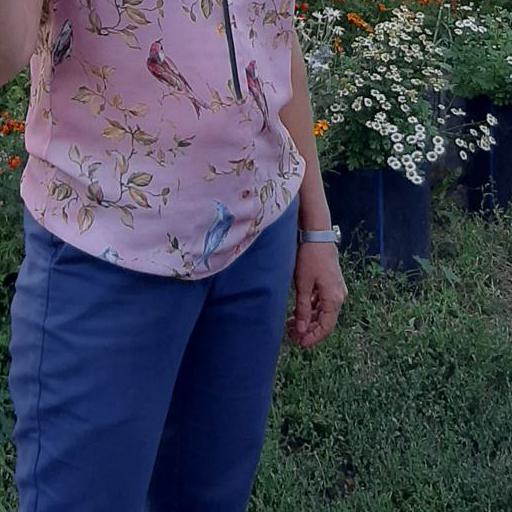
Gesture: no_gesture